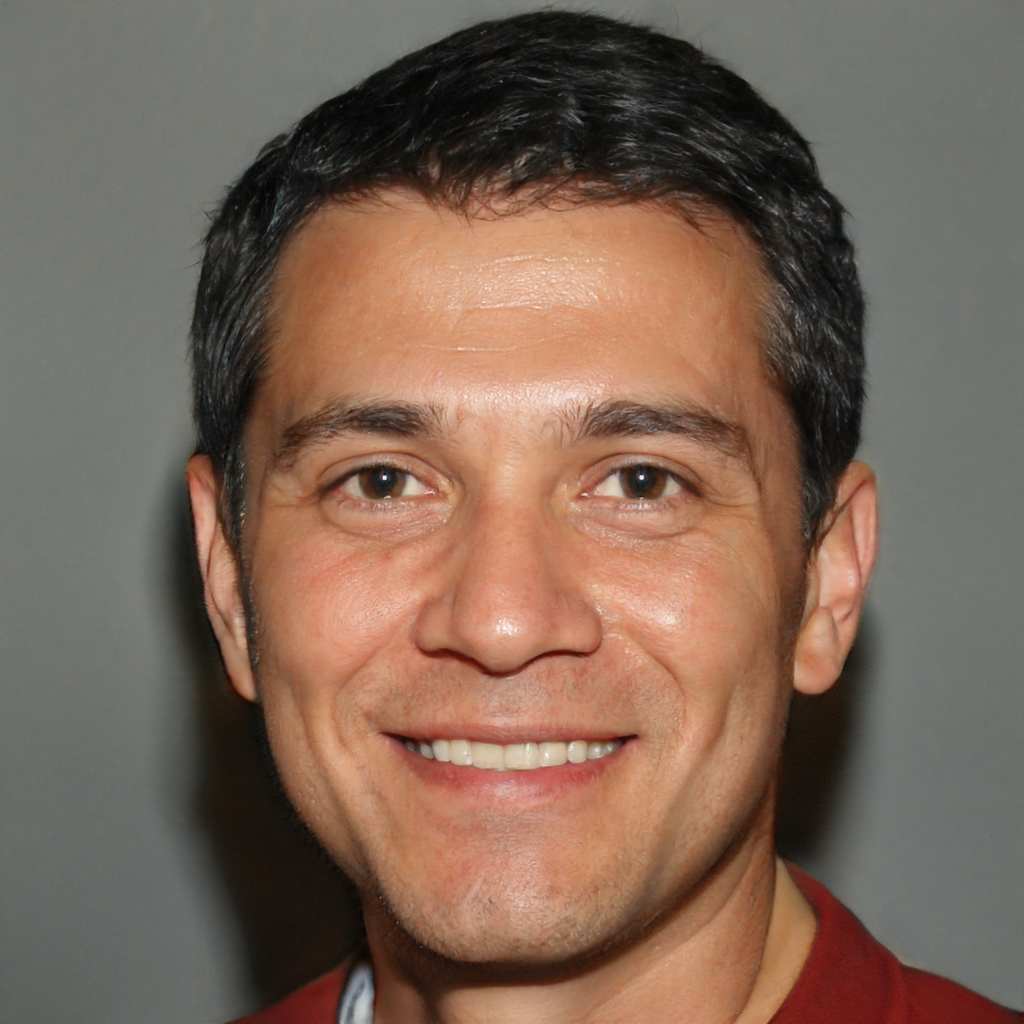
Gender: Male